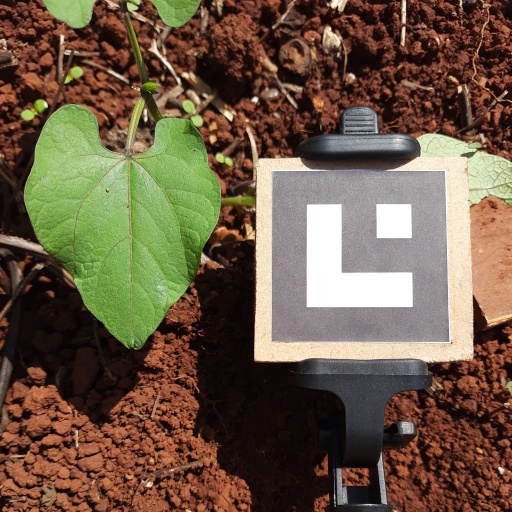
Observations: wavy surface, no eating holes, with soild dust, under sunlight